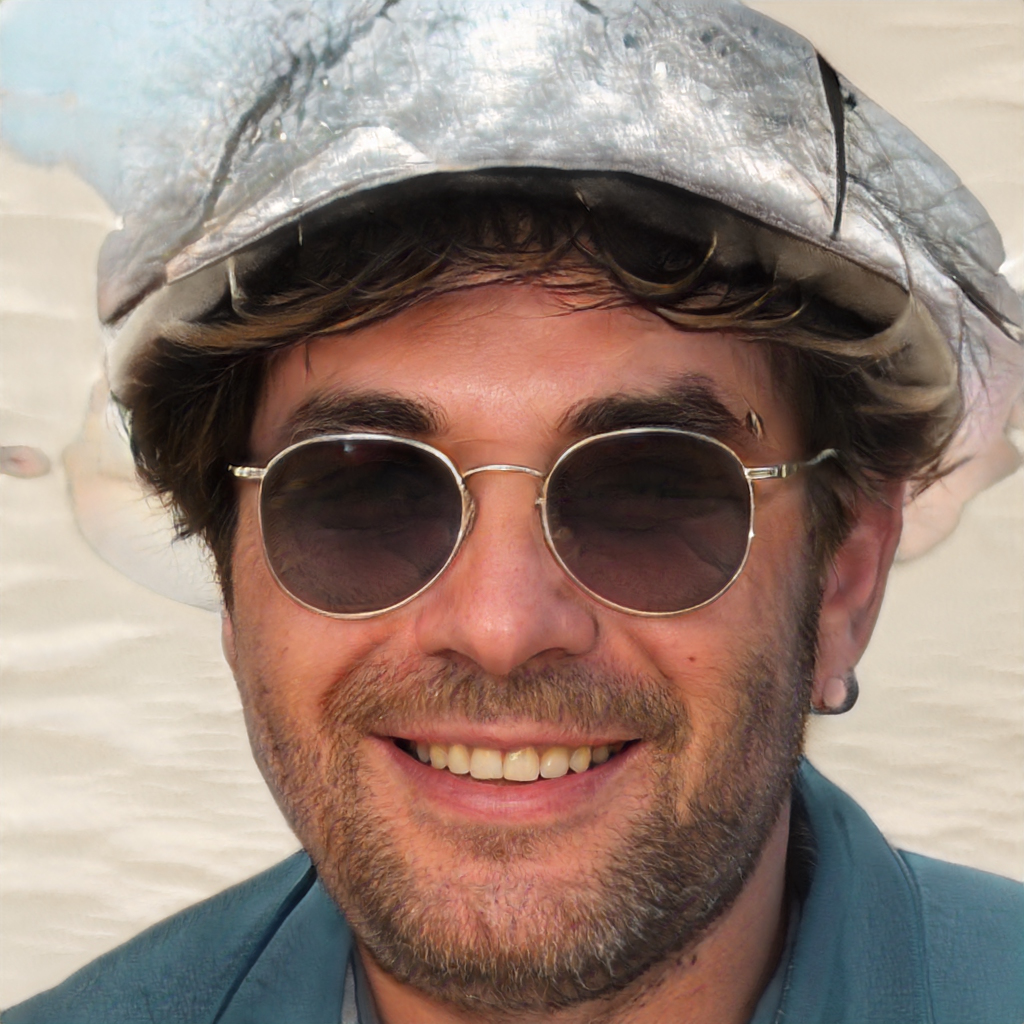
Label: Colored